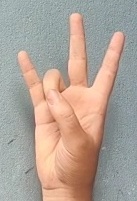
ASL sign: 7